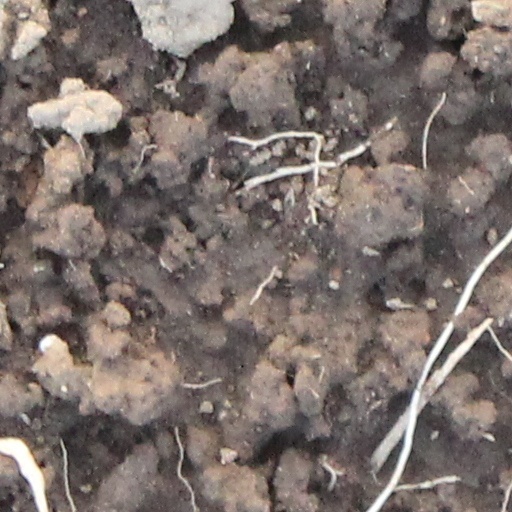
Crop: wheat